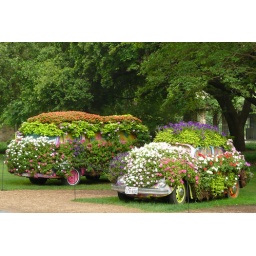
cars covered in flowers